Dickless

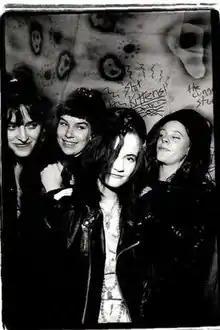
Left to Right: Jana McCall, Kerry Green, Kelly Canary, Lisa Smith.Photo by Charles Peterson, 1991

Dickless was a Seattle-based grunge band signed to Sub Pop records in 1990. Dickless is notable for their unique raspy/screamy vocal style.